Jacques Brel Is Alive and Well and Living in Paris (film)

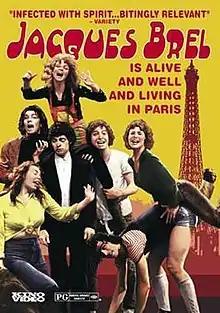
DVD cover

Jacques Brel Is Alive and Well and Living in Paris is a 1975 French/Canadian musical film directed by Denis Héroux. The screenplay by Eric Blau is an adaptation of his book for the long-running off-Broadway revue of the same name. The score is composed of songs with music by Jacques Brel and his accompanist Gérard Jouannest and English translations of the original French lyrics by Blau and Mort Shuman.